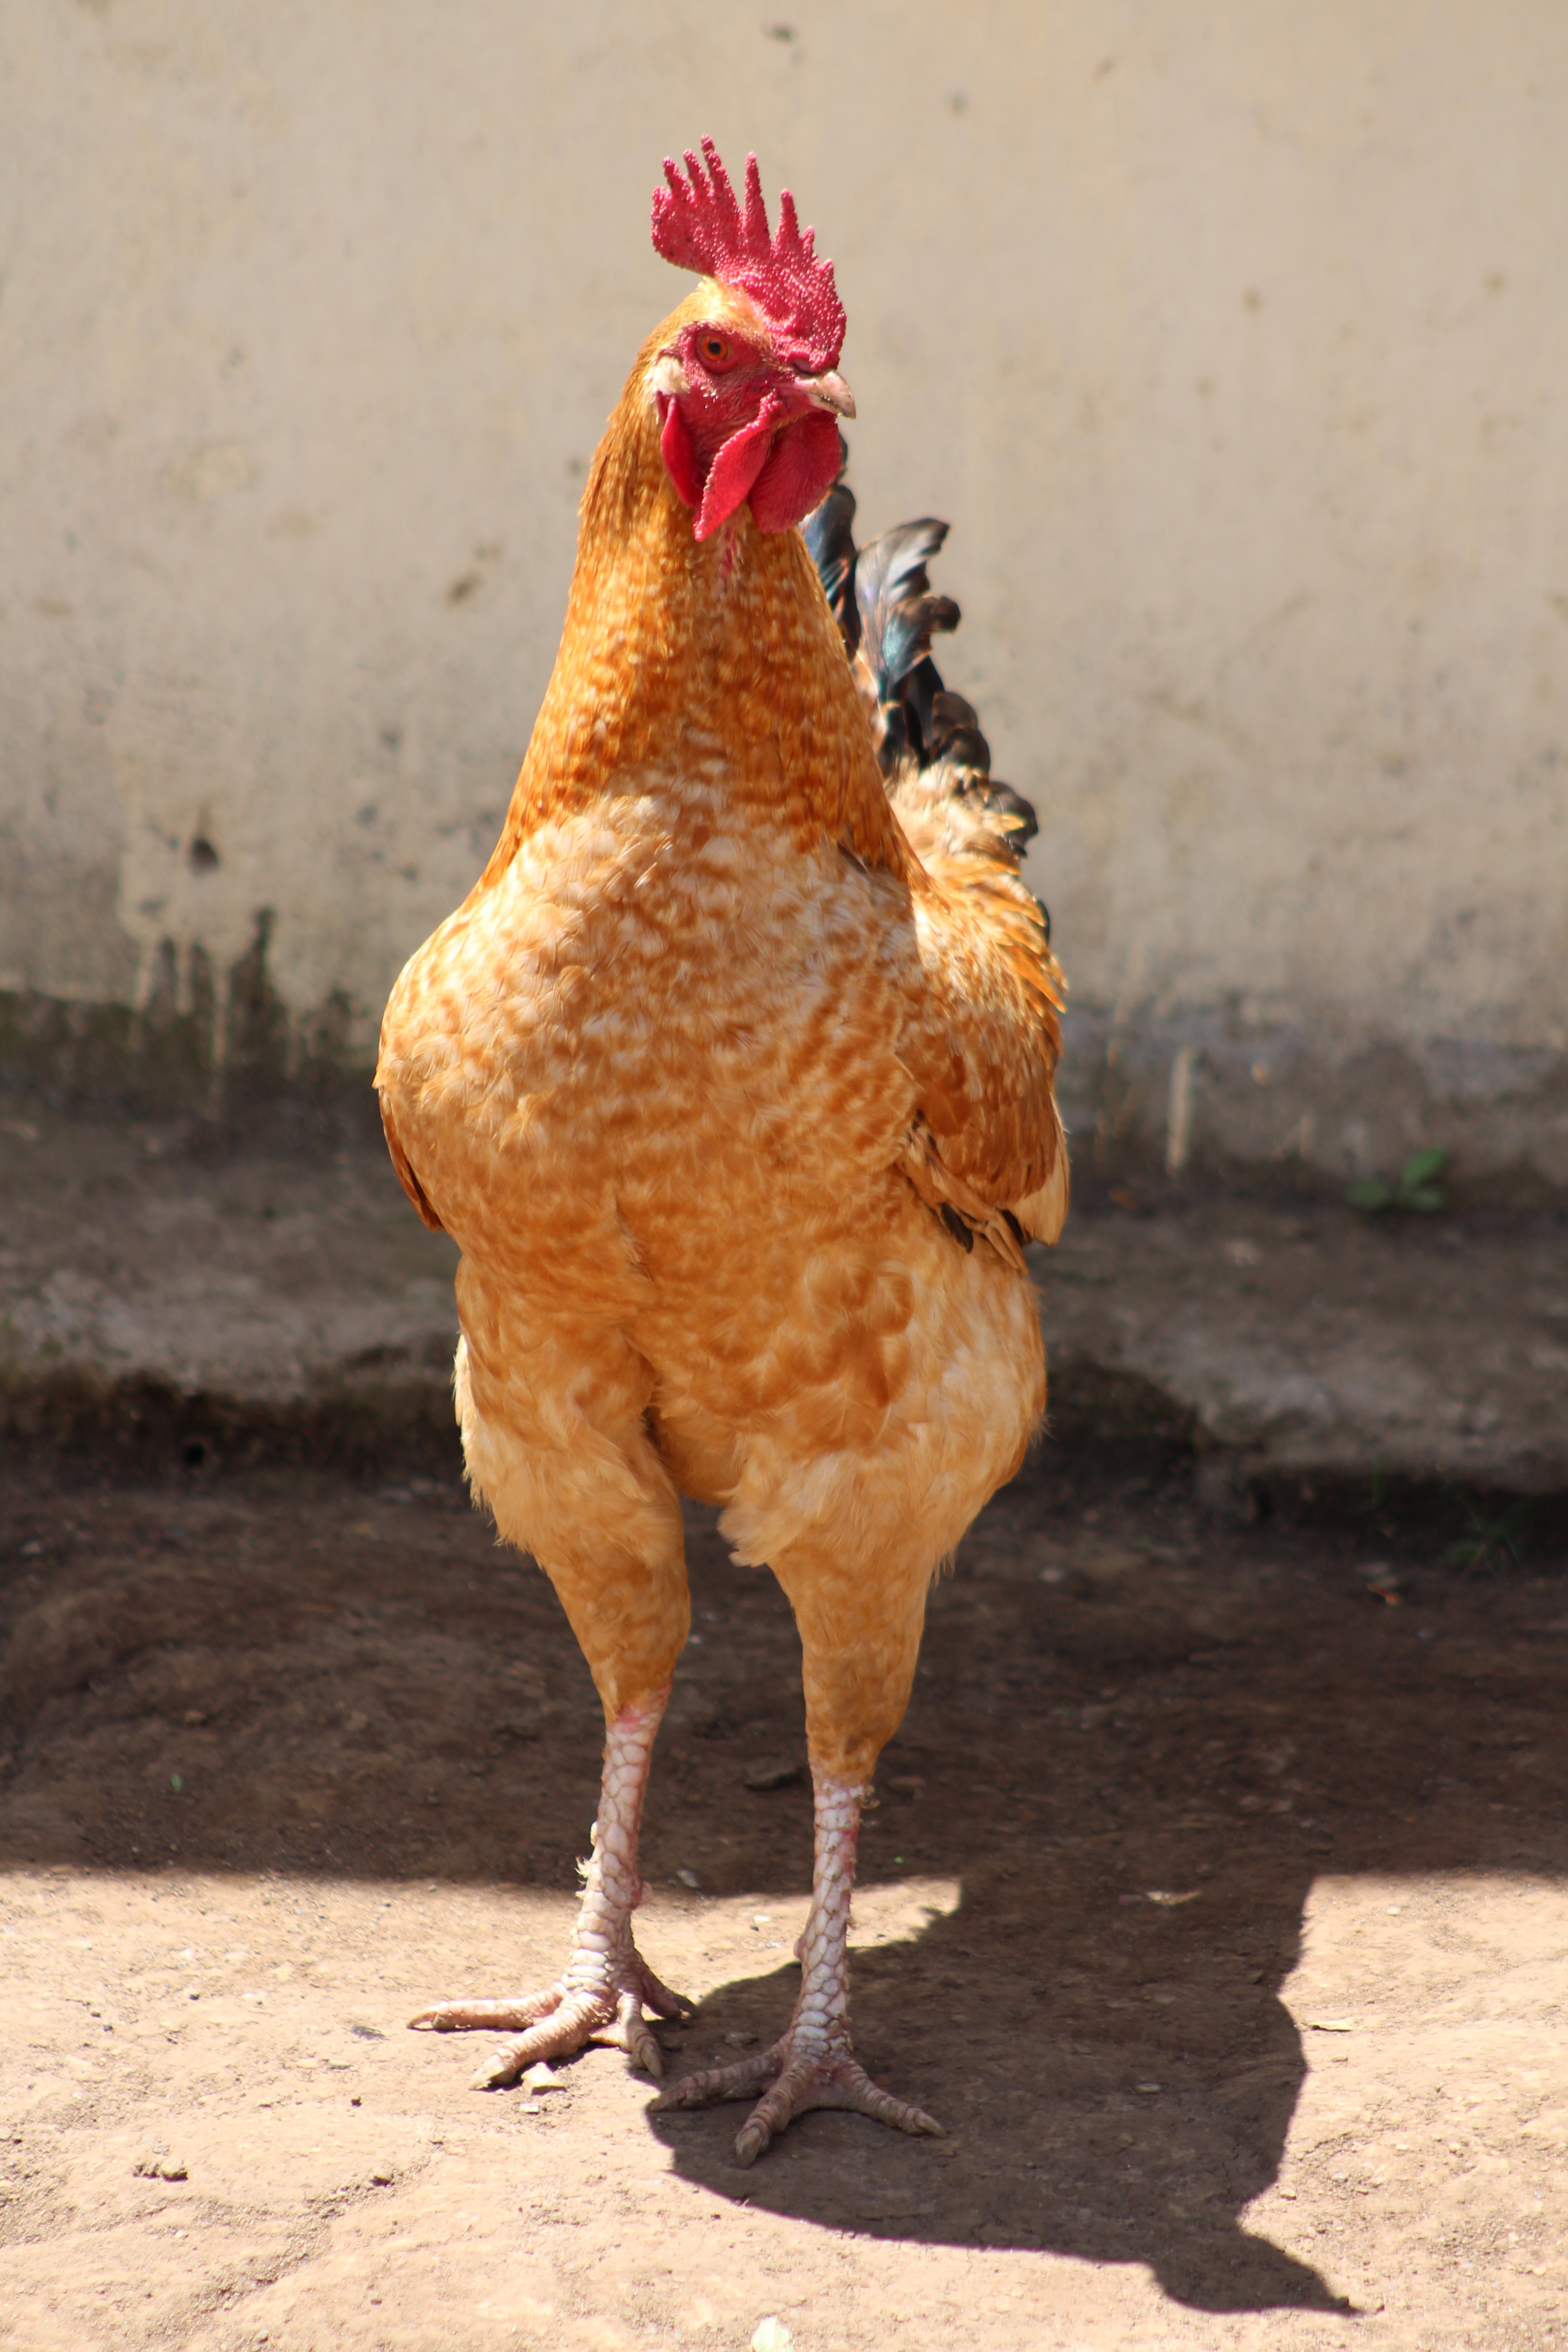
bird, farm, animal, country, rural, beak, livestock, agriculture, feather, chicken, fowl, fauna, rooster, domestic animal, poultry, hen, galliformes, vertebrate, domestic, chick, organic, phasianidae, farm animals